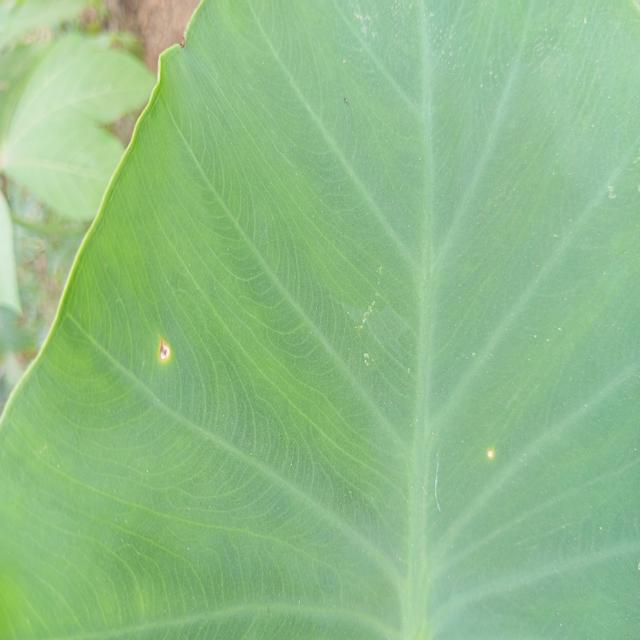
Label: Early_Blight